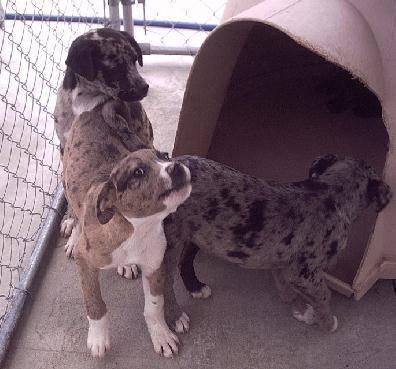
dog